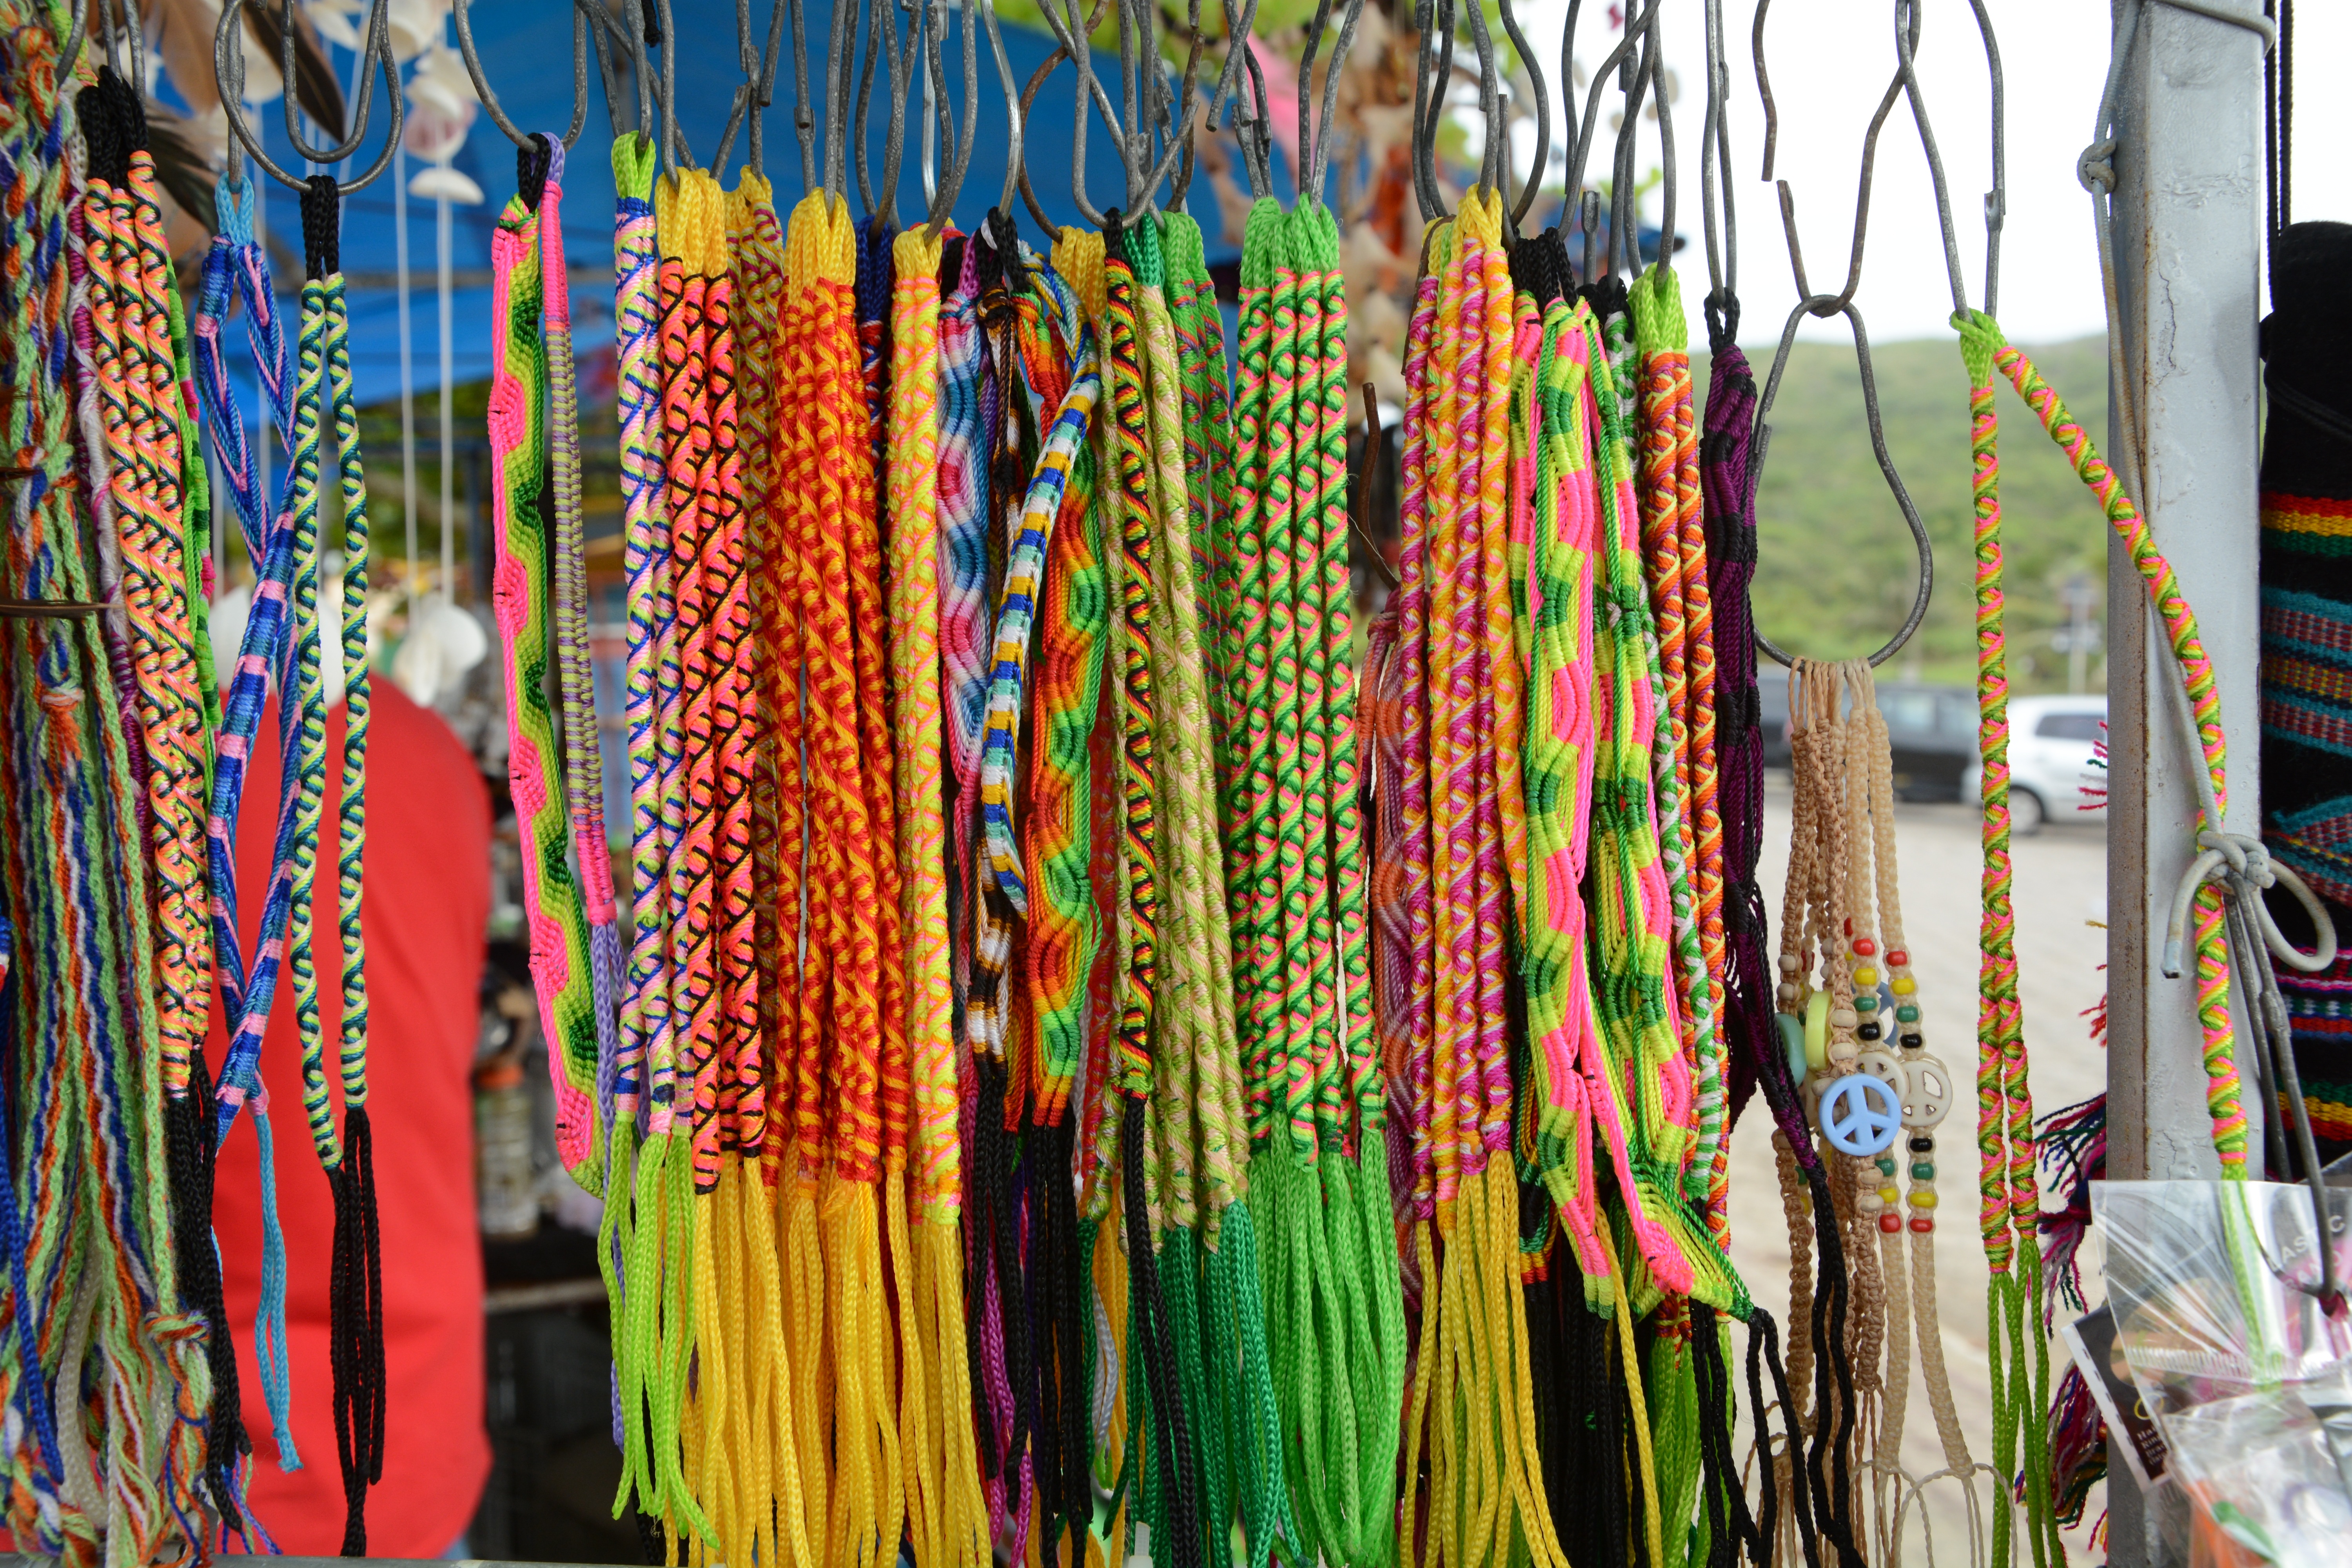
beach, color, textile, art, colors, bracelets, handmade